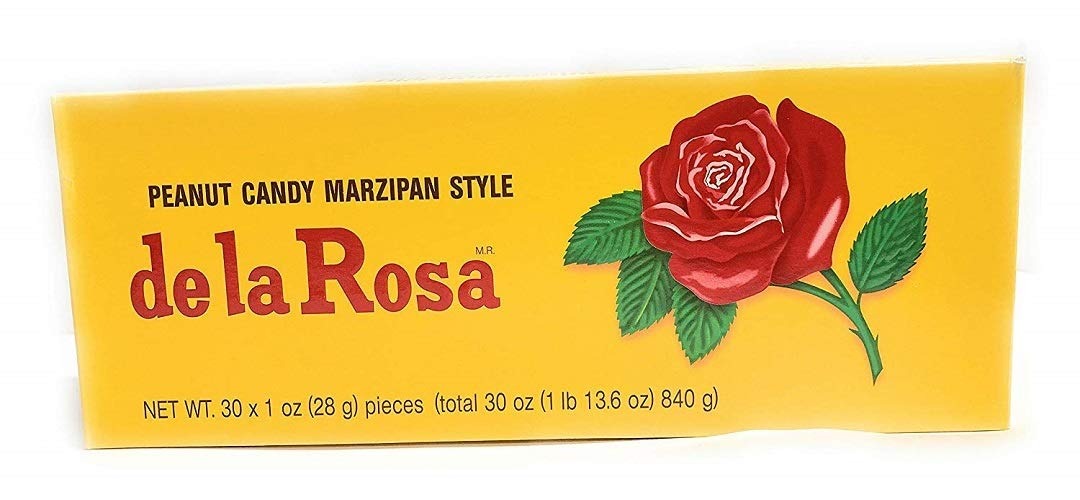
Item Name: De la Rosa Mazapan (30)
Bullet Point: MarcaDe la Rosa Informações do pacoteCaixa peso do pacote0,91 quilogramas Contagem de unidades30 onças
Product Description: Uma das guloseimas mais populares do México chega em um delicioso e macio Doce feito de amendoim crocante e saboroso. Uma doce tentação!
Value: 29.0
Unit: Gram

Price: 10.585